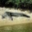
Label: crocodile